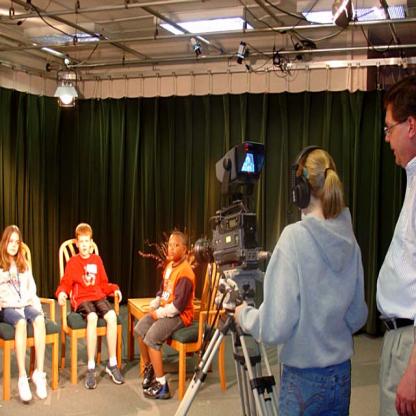
Scene: Indoor